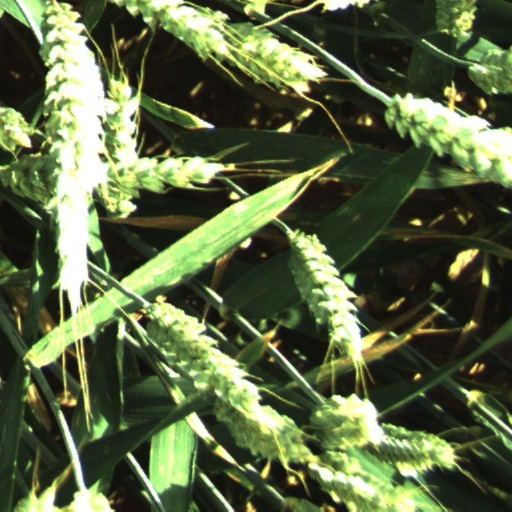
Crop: wheat